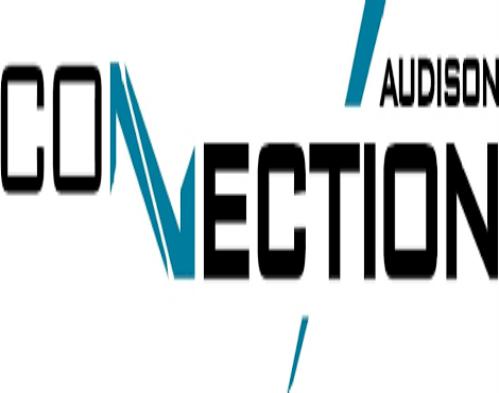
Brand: Audison
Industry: Leisure